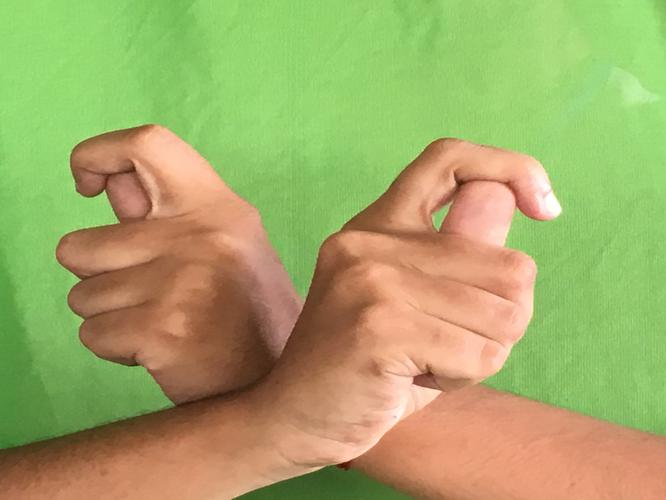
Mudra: Berunda
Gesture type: double_hand